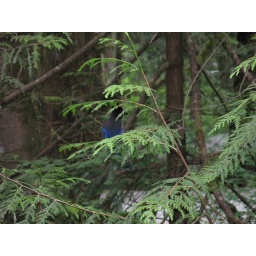
Blue bird in tree